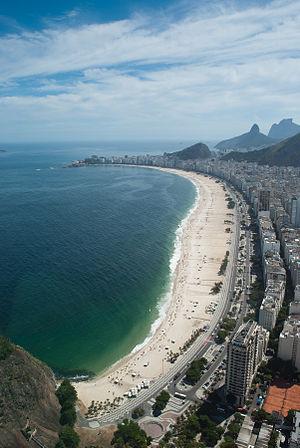
Rio de Janeiro, souvent désignée simplement sous le nom de Rio, est la deuxième plus grande ville du Brésil après São Paulo. Située dans le Sud-Est du pays, elle est la capitale de l'État de Rio de Janeiro. Avec ses 6,1 millions d'habitants intra-muros et 12,62 millions dans l'aire urbaine, Rio de Janeiro est l'une des métropoles les plus importantes du continent américain.
La plage de Copacabana est une plage de la ville de Rio de Janeiro, au Brésil. Considérée comme l'une des plages les plus célèbres du monde, elle est surnommée en portugais la Princesinha do Mar, soit la « princesse des mers ». Elle est l'un des emblèmes touristiques de la ville, comme le Corcovado ou le Mont du Pain de Sucre.